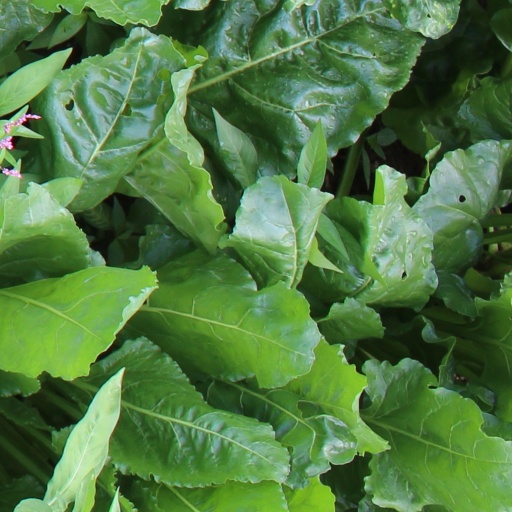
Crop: sugar beet